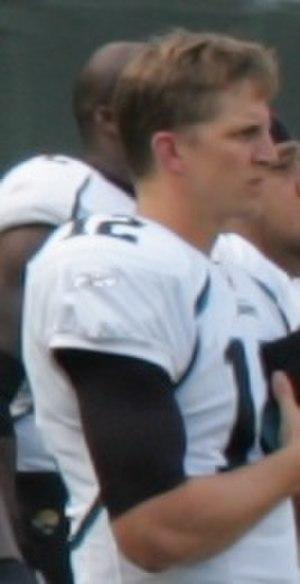
Lucas Patrick McCown est un joueur américain de football américain.